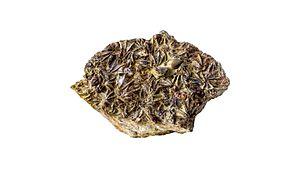
Cette liste des genres de brachiopodes est une tentative de regrouper tous les genres connus de l'embranchement des Brachiopoda ou brachiopodes, animaux marins pourvus de deux valves comme les mollusques bivalves mais avec un plan de symétrie complètement différent. De plus les brachiopodes possèdent à l'intérieur de leur coquille un organe, le lophophore, formant une sorte de bouche constituée de deux bras sur lesquels s'attachent des tentacules.